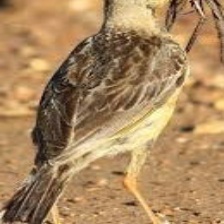
Species: CAPE LONGCLAW
Scientific name: MACRONYX CAPENSIS